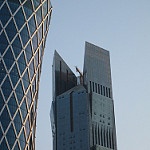
Label: buildings